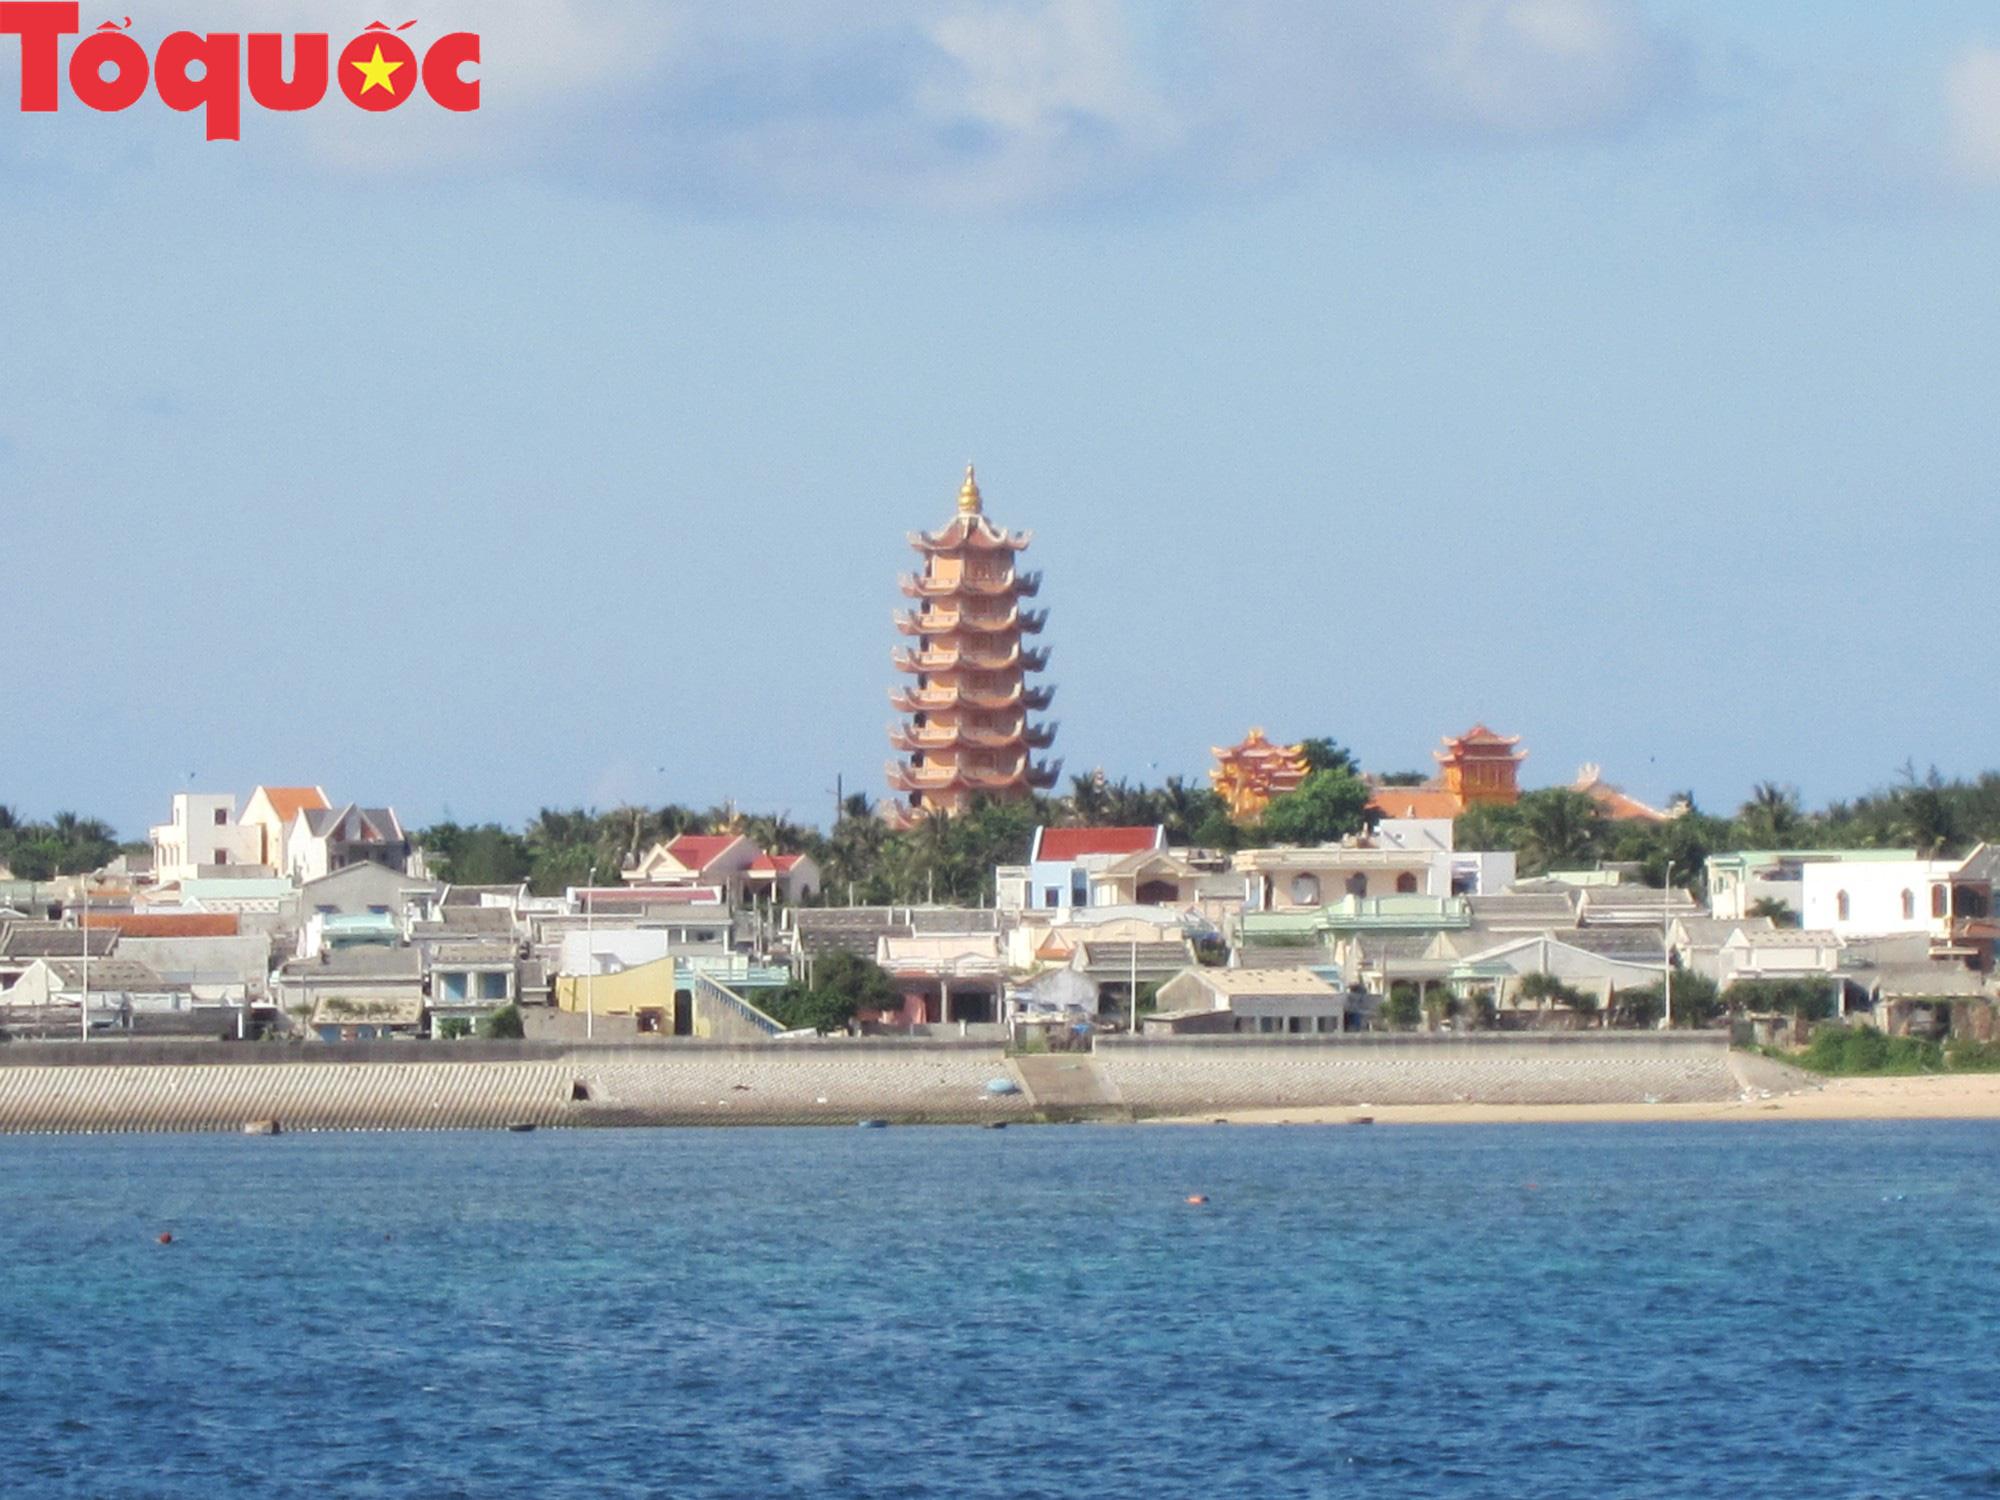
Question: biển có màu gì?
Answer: có màu xanh dương